Wraith (Zak-Del)

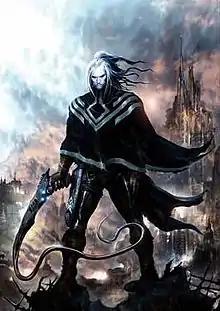
Cover art for "Annihilation Conquest: Wraith" #1. Featuring Zak-Del. Art by Clint Langley.

Wraith (Zak-Del) is a fictional character appearing in American comic books published by Marvel Comics. Created by Javier Grillo-Marxuach and Kyle Hotz, Wraith first appears in the prologue of "" as a vision, with his first physical appearance being in "Annihilation Conquest: Wraith" #1.